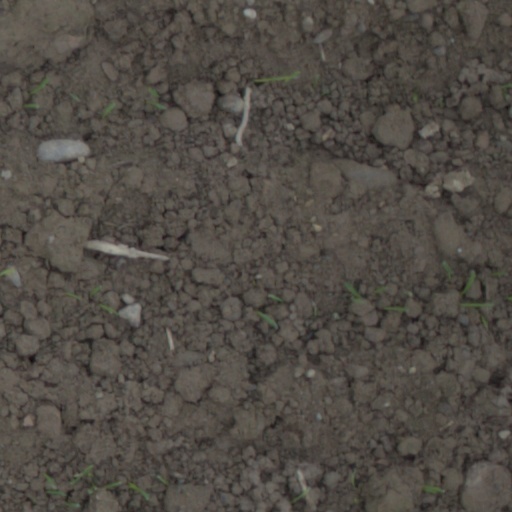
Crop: wheat